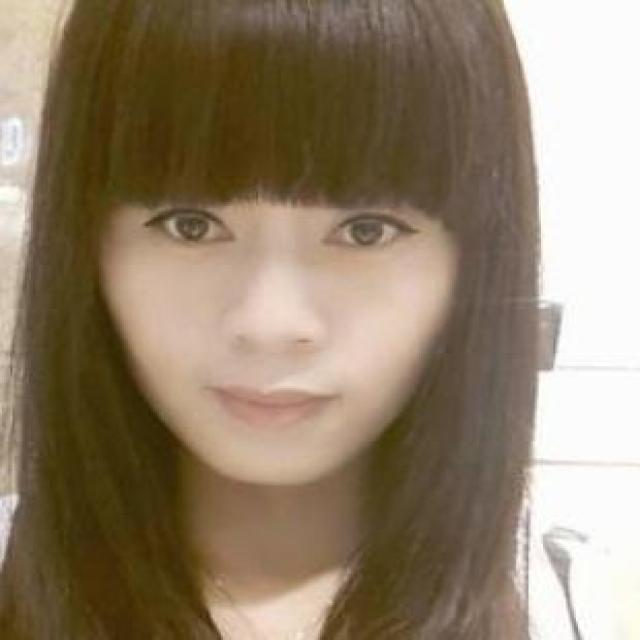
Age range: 21-44